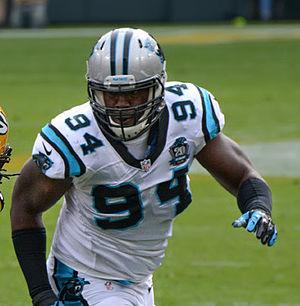
Kony Ealy, né le 21 décembre 1991 à Morganton, Caroline du Nord, est un joueur américain de football américain évoluant au poste de defensive end.